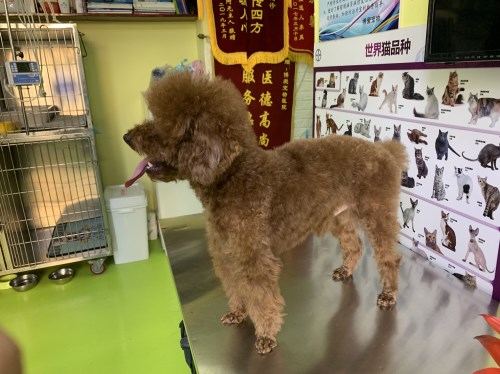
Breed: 7449-n000128-teddy